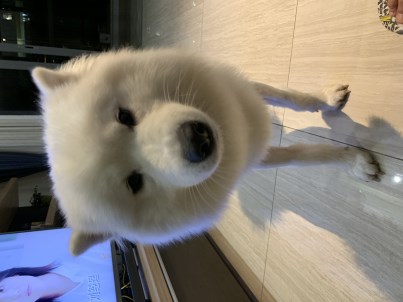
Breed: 2192-n000088-Samoyed